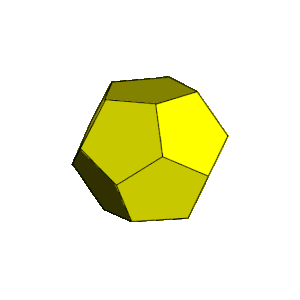
Hyperprisme à base dodécaèdrique (dodécaèdre)
Un hyperprisme de dimension n est la généralisation d'un prisme aux dimensions supérieures à trois.